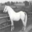
Label: horse